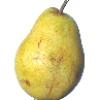
Label: pear_monster